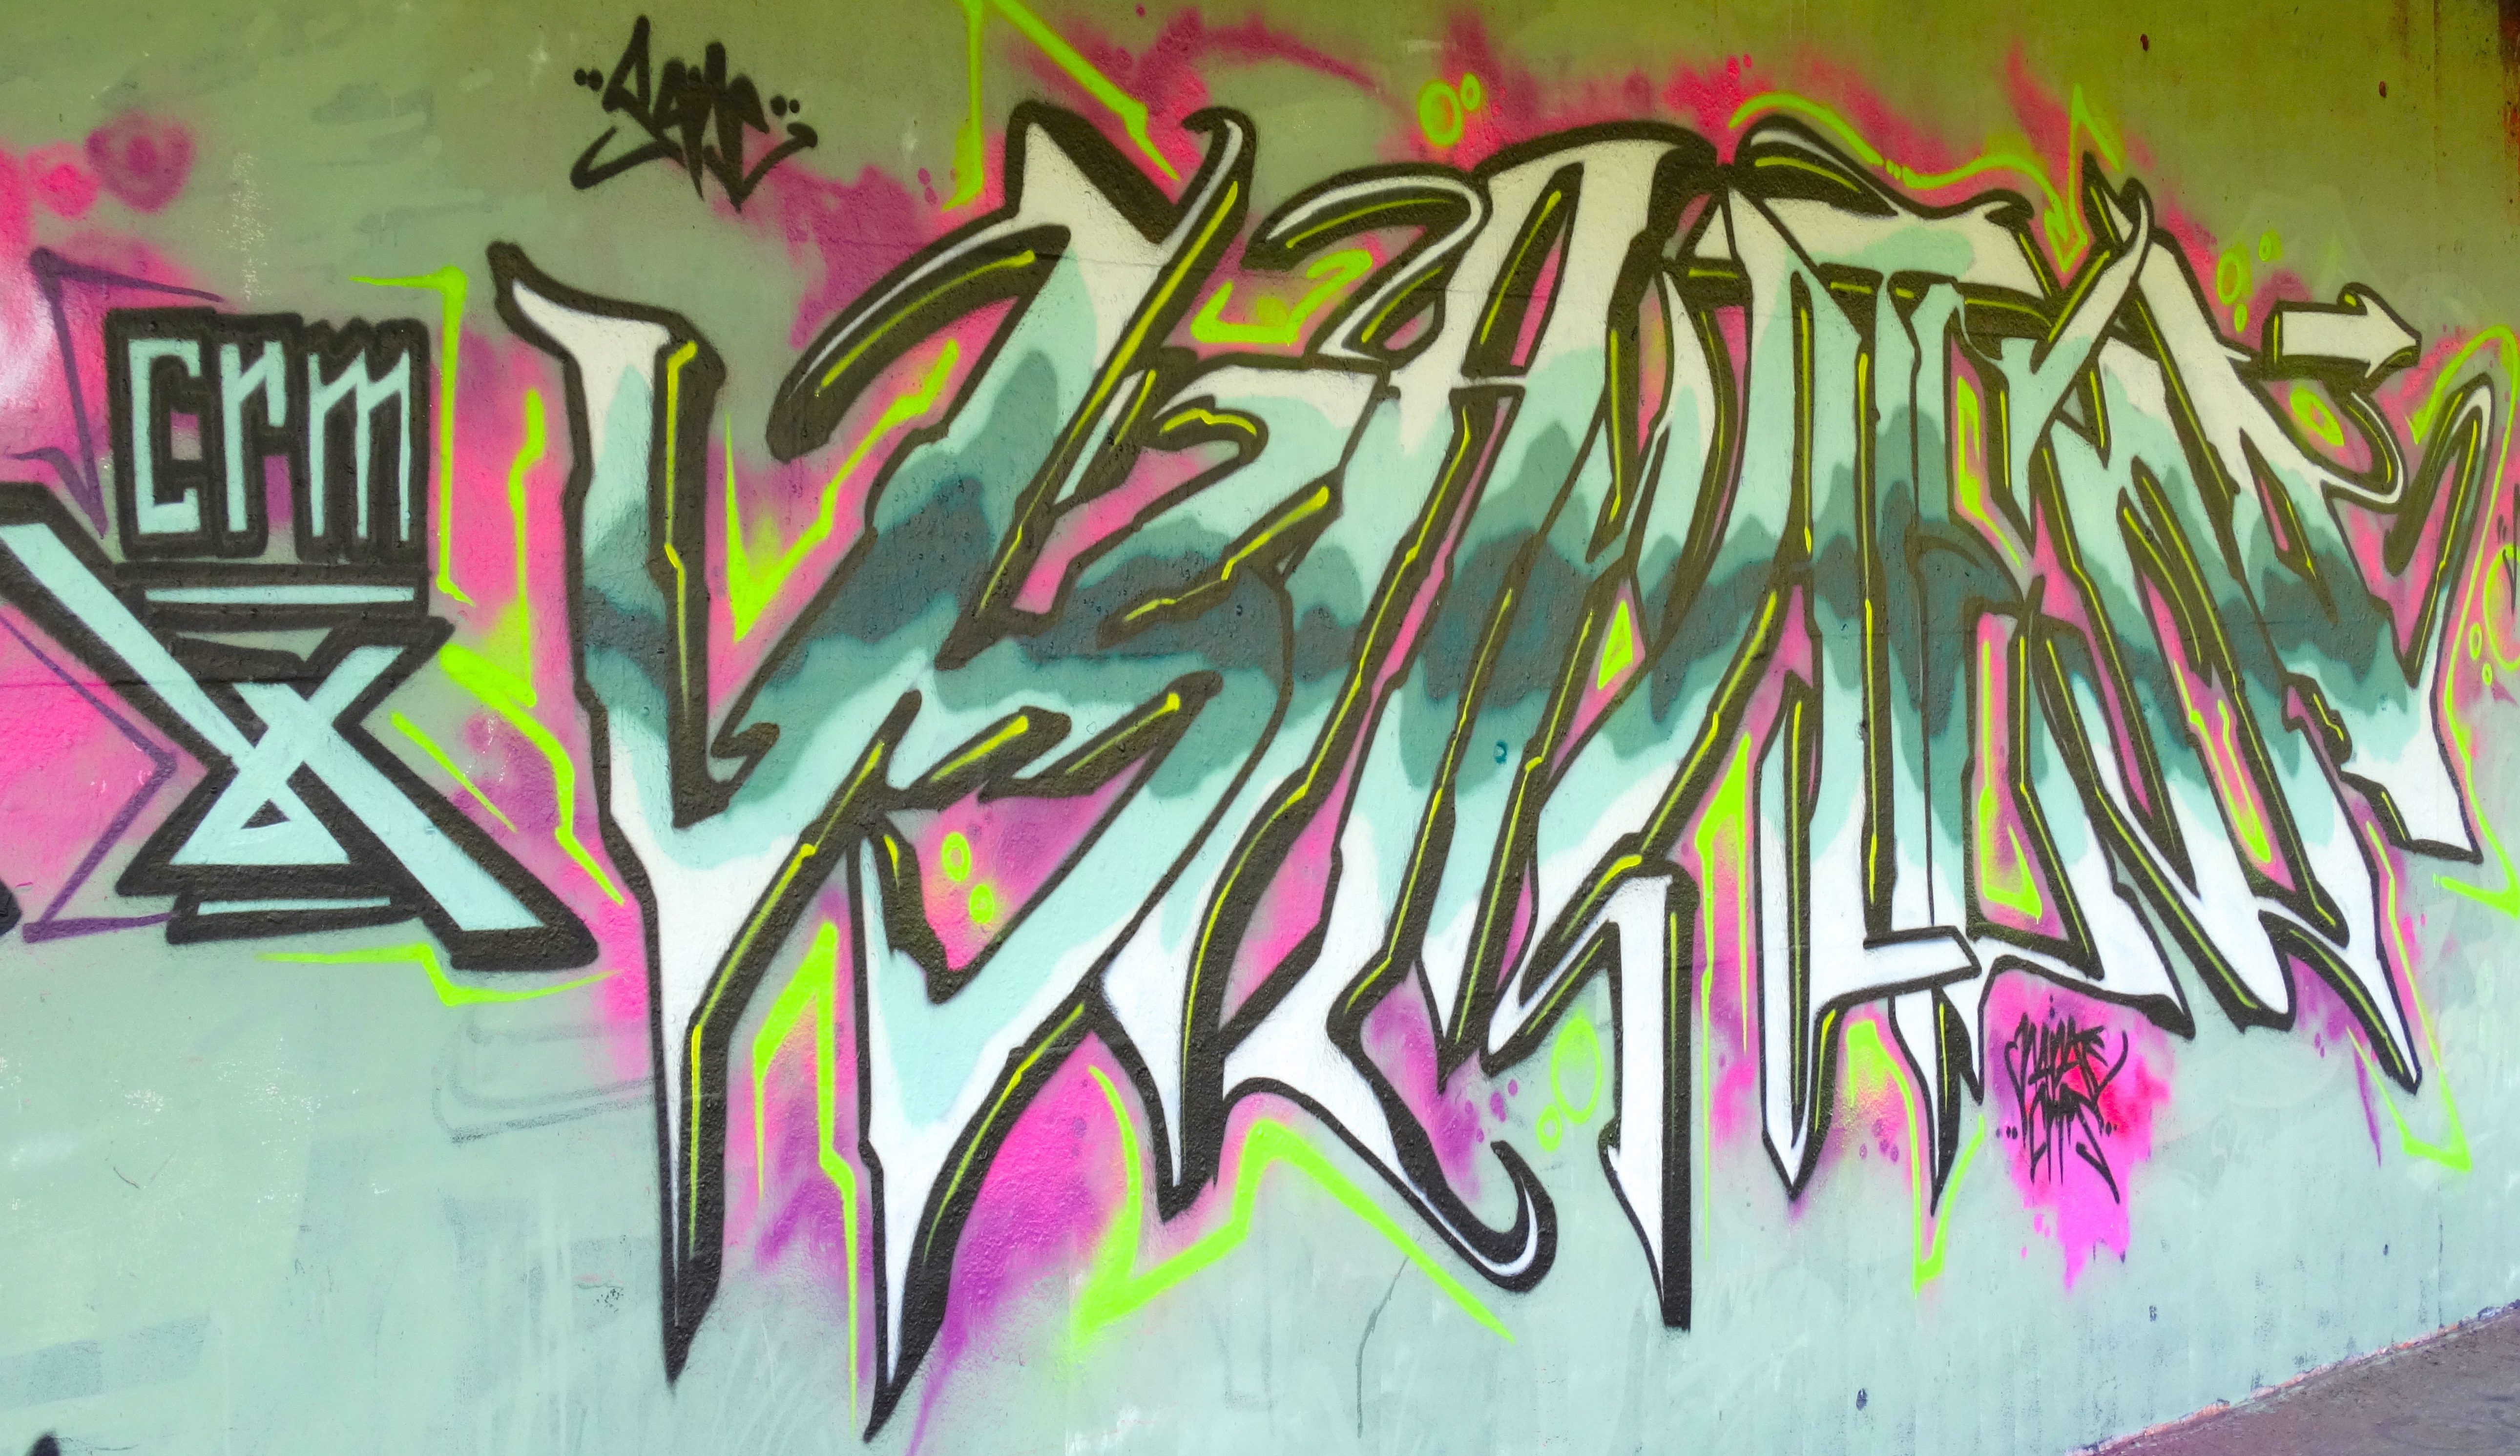
spray, color, communication, colorful, graffiti, art, creativity, illustration, decorative, murals, rebellion